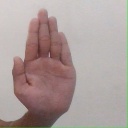
अक्षर: ध